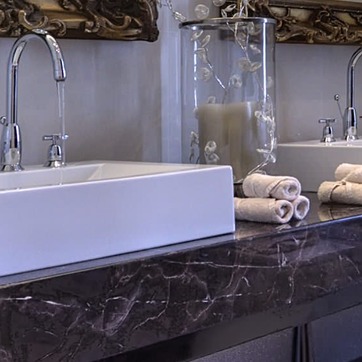
Material: ceramic